Ineos Grenadiers

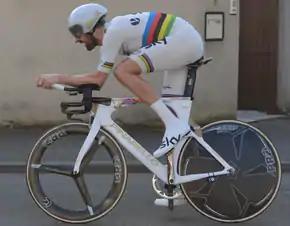
Bradley Wiggins wearing the rainbow skinsuit at the 2015 Paris–Nice

In April, the team's fortune began to turn; Froome defended and won the Tour de Romandie, Wiggins won the overall classification of the Tour of California and Geraint Thomas won overall classification of the Bayern-Rundfahrt – each taking control of the race by winning the individual time trial stage respectively. Poor luck returned at the Critérium du Dauphiné, where Froome crashed whilst wearing the leaders jersey, despite taking three stage wins (two stages for Froome, one for Nieve) Froome finished outside of the top 10, 4' 25" down on race winner Andrew Talansky.